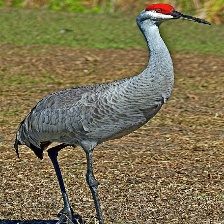
Species: SANDHILL CRANE
Scientific name: GRUS CANADENSIS
ImageNet parent category: crane